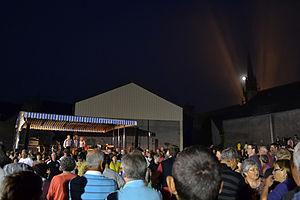
Fest-noz des Frères Morvan organisé pour conclure la course à pied des 100 km de Cléder (Finistère) le 21 juillet 2013.